Architecture of Aylesbury

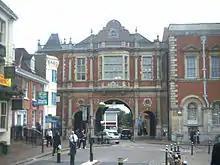
The old Corn Exchange (from 1901, Aylesbury Town Hall)

From the beginning of the 19th century, most towns in England had a building known as the corn exchange. Here farmers and grain merchants bartered for, and fixed the price of grain. In a rural community, where the greatest percentage of the community was directly involved with agriculture, this was a very important building, as here was decided the economy of the district. Often other agricultural commodities such as wool, were traded here. The corn exchange was often a grand imposing building which doubled as a venue for public entertainments, such as concerts and plays. The corn exchange in Aylesbury is less grand than some of its contemporaries: at nearby Leighton Buzzard the corn exchange was an Italianate palace. The building was erected by a consortium of local business men known as the Aylesbury Market Company, with capita of £18,000. They purchased and demolished the White Hart Inn replacing it with a new cattle market and the Corn Exchange. The site adjoined the County Hall which conveniently reflected its intended importance in the community. Designed by D Brandon in 1865, the Corn Exchange takes the form of a red brick tripartite triumphal arch leading to further council offices. Above the arches the reception rooms have large mullioned and transomed windows. This Jacobethan building sits incongruously in the corner of the Market Square next to the classical county hall and opposite a bow fronted regency public house with an ornate entablature. However, this siting of opposing styles of architecture, and constant change is the essence of character of an English market town. The agricultural depression which occurred from the 1870s resulted in a steep decline in the value of grain, the corn exchange never realised the profits its builders intended and in 1901 it was eventually sold to the Urban District Council as the new Aylesbury Town Hall.